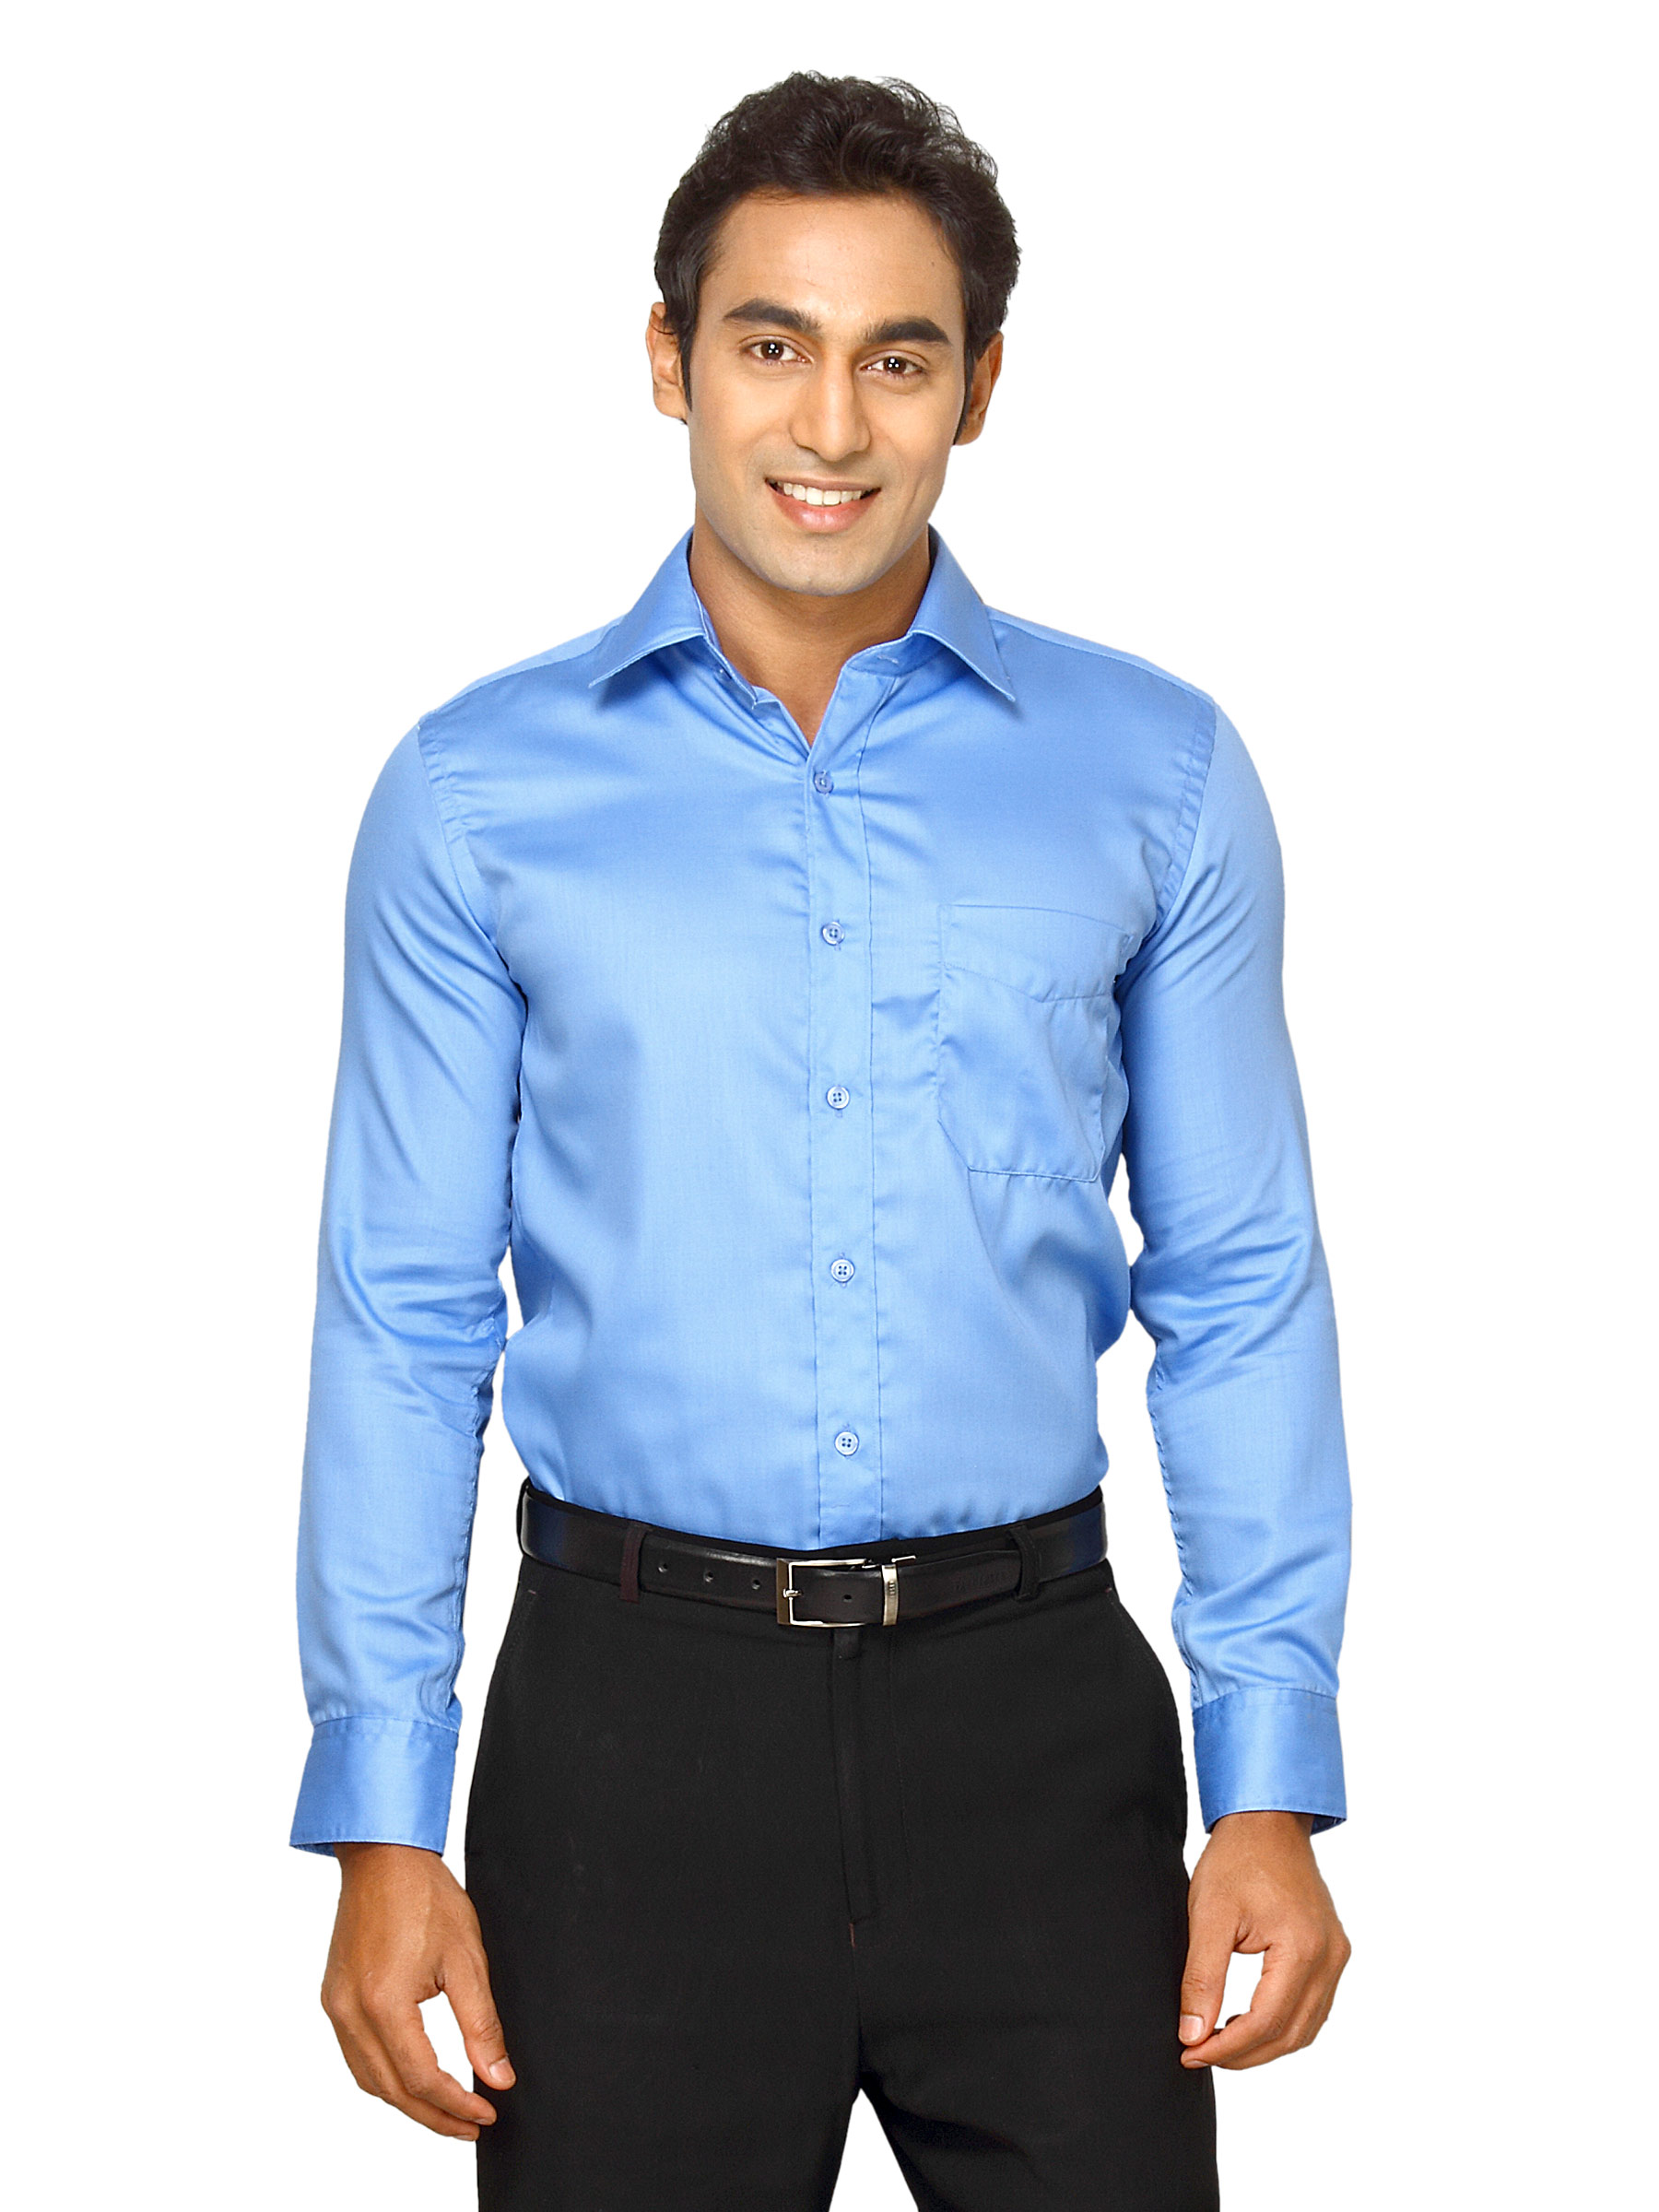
Mark Taylor Men Plain Blue Shirts
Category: Apparel / Topwear / Shirts
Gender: Men
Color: Blue
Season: Fall 2011
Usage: Formal